Abraham-Louis-Rodolphe Ducros

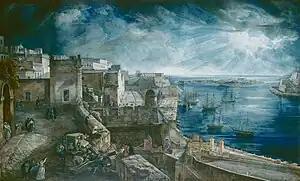
""Vue du Grand Port de la Valette"" (–1801) by Adolphe-Louis-Rodolphe DuCros aka Louis Ducros; Musée cantonal des Beaux-Arts, Lausanne

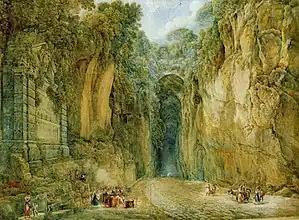
The Crypta Neapolitana, A-L-R Ducros (–1800) - Musée cantonal des Beaux-Arts, Lausanne

The unrest arising from the French Revolution led to the expulsion of many French (and French speaking) from the Papal States. Ducros, accused of being a Jacobin, was also expelled - in spite of the efforts to intervene on his behalf by Princess Sofia Albertina, the sister of the Swedish King Gustav III - on 12th of February 1793, on direct orders of Cardinal Zelada, on a day's notice, with his belongings confiscated and his private collection looted; forced to abandon his studio and his business and virtually ruined, he took refuge for a few months in mountainous Abruzzo, painting large watercolours of these still little-visited territories (e.g. surroundings of Licenza, Monte Velino, the Liri valley, the Roveto valley and Capistriello). Unable to return to Rome, he settled in Naples until 1799, in the parish of S. Giuseppe a Chiaia, where he created numerous works depicting Campania and Mount Vesuvius. He sold some of his works to the diplomat and geologist William Hamilton and some "marines" (seascapes) to Lord Acton, Prime Minister of the Kingdom of Naples at the time, in charge of the reorganisation of the Neapolitan fleet of Ferdinand IV of Bourbon, for whom Ducros produced a series of views of the shipyards of Castellamare di Stabia. Ducros sold at least two prints featuring the Velino and Aniene waterfalls to Lord Breadalbane.